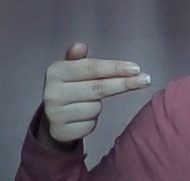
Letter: ghain